Front-engine, front-wheel-drive layout

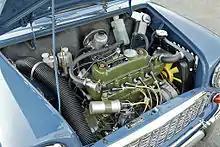
The bonnet on this original Mini is open, showing the transversely mounted engine that drives the front wheels.

The first popular transverse engined FWD cars were the DKW 'Front' made from 1931, which had a twin cylinder two-stroke engine.